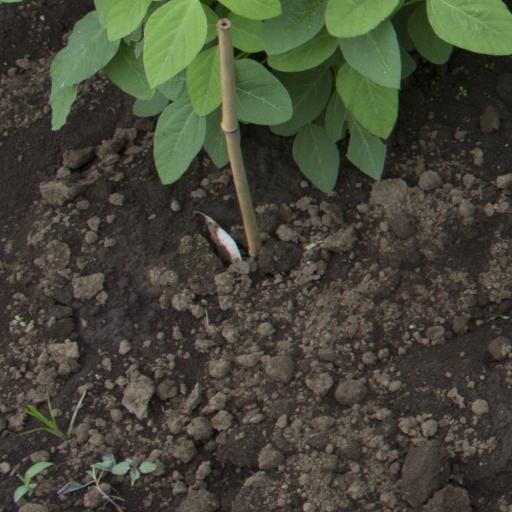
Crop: soybean